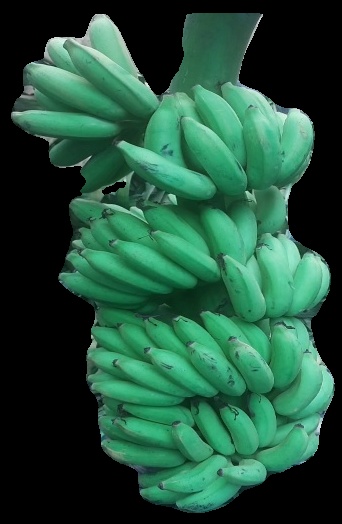
Variety: elakki-bale
Grade: grade1